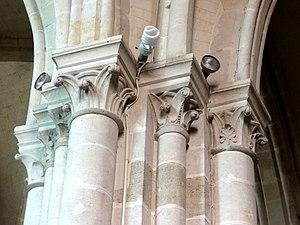
Première travée du chœur, chapiteaux du pilier nord-ouest.
L'église Saint-Quentin est une église catholique paroissiale située à Valmondois, en France. Elle a été construite à partir du début du XIIIᵉ siècle dans le style gothique, en commençant par le chœur qui se composait initialement de trois vaisseaux de largeur différente, mais de hauteur identique. Cette partie est voûtée sur croisées d'ogives, qui retombent sur des colonnettes aux chapiteaux d'un décor sculpté varié, représentatif de l'architecture d'Île-de-France pendant la seconde moitié du règne de Philippe Auguste. La nef devait être construite suivant les mêmes principes, mais les paroissiens ne sont pas parvenus à réunir les moyens nécessaires, et l'on se contenta d'édifier une nef provisoire non voûtée, qui est étonnement courte. Sa partie occidentale a probablement disparu. Cette nef d'une facture très simple n'a finalement jamais été remplacée, et représente aujourd'hui dans la région l'un des derniers spécimens du type le plus modeste de la nef gothique. Au début du XVIᵉ siècle, quand Charles de Villiers de L'Isle-Adam est seigneur de Valmondois, le collatéral nord du chœur est remplacé par une chapelle assez basse de deux travées.